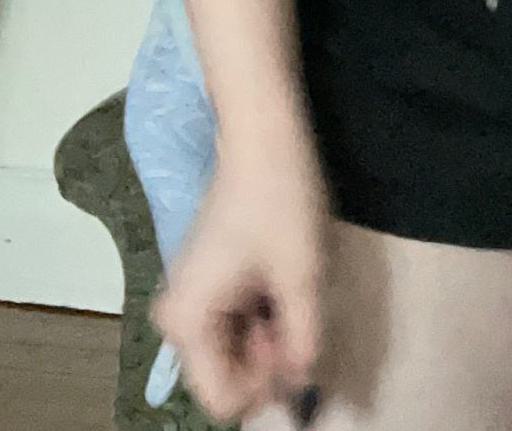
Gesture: no_gesture